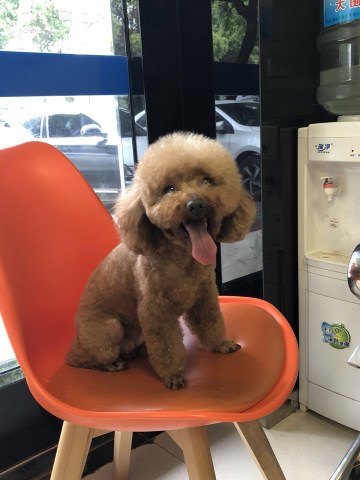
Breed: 7449-n000128-teddy